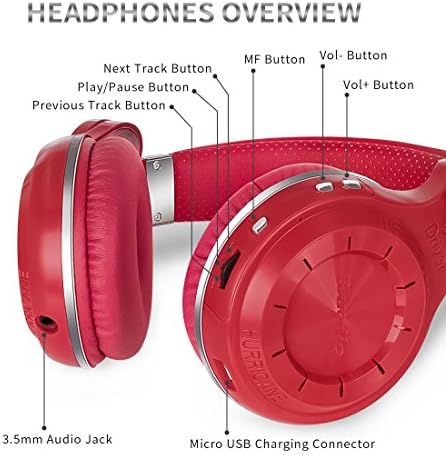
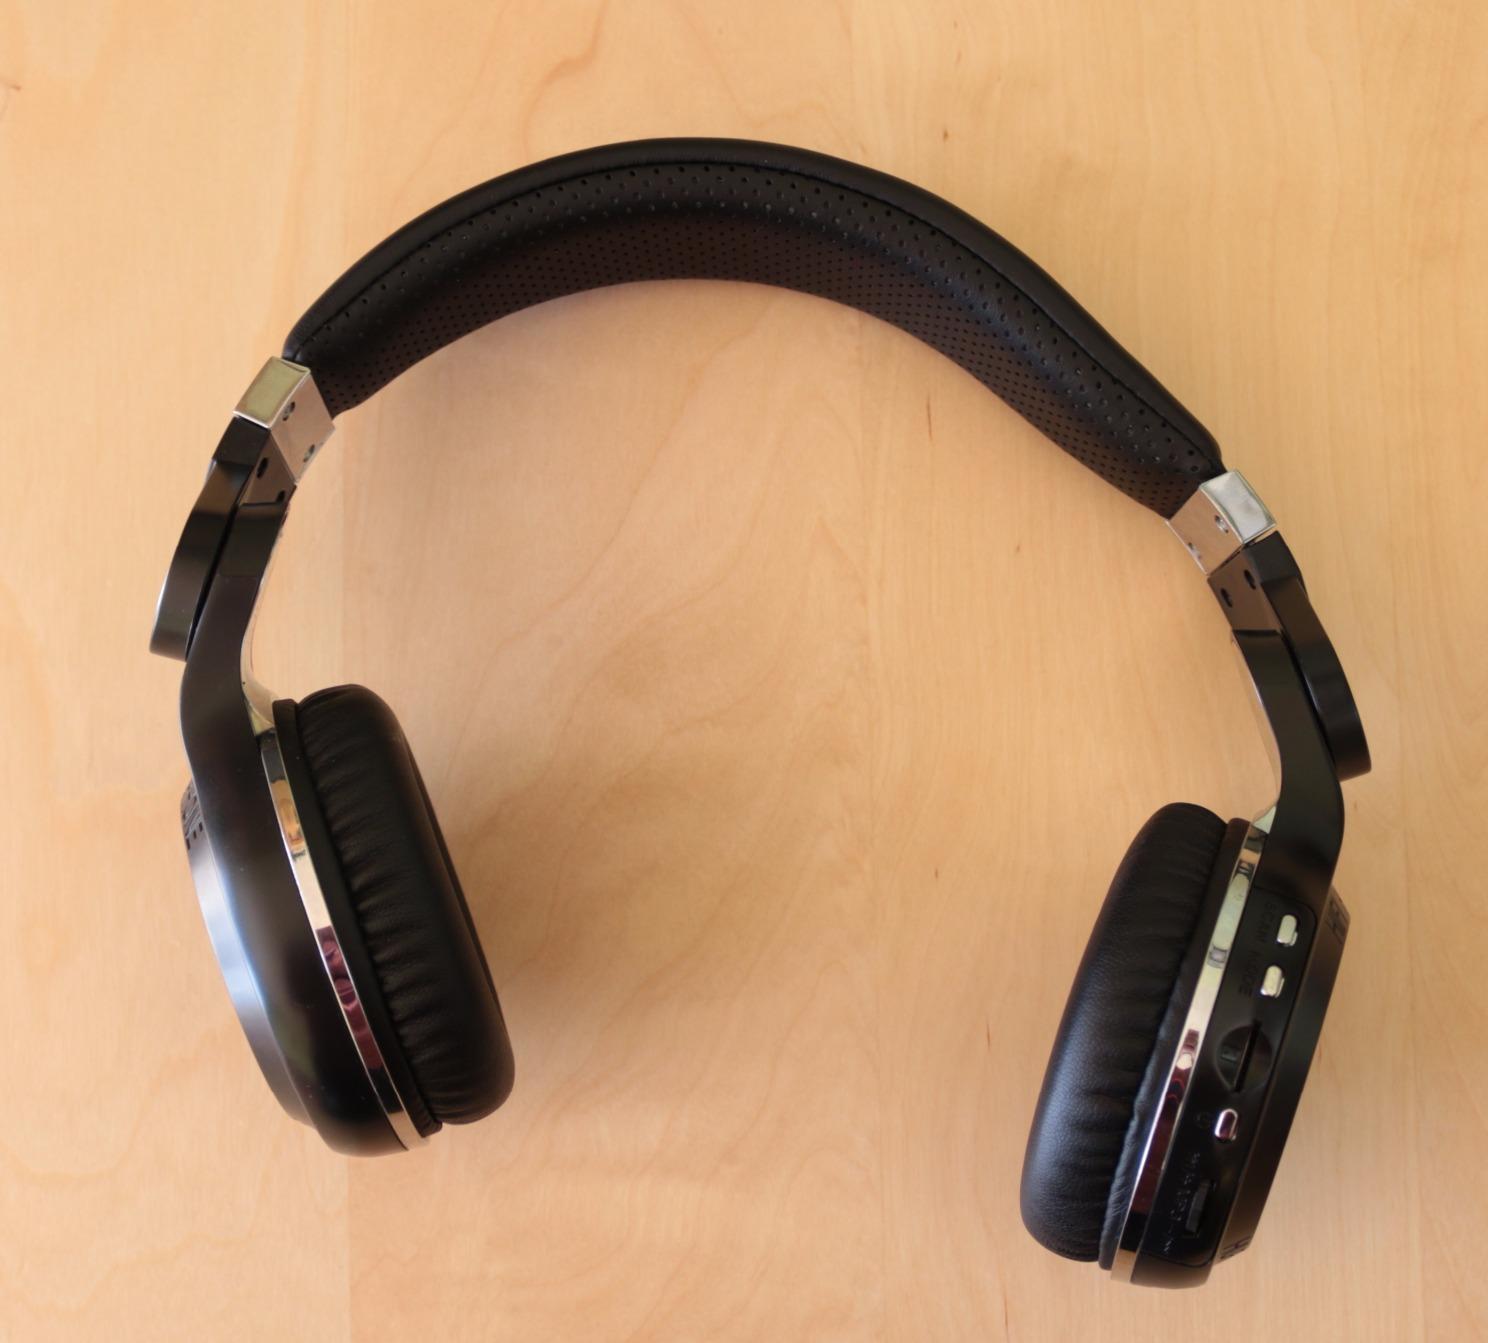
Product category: headphones
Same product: no